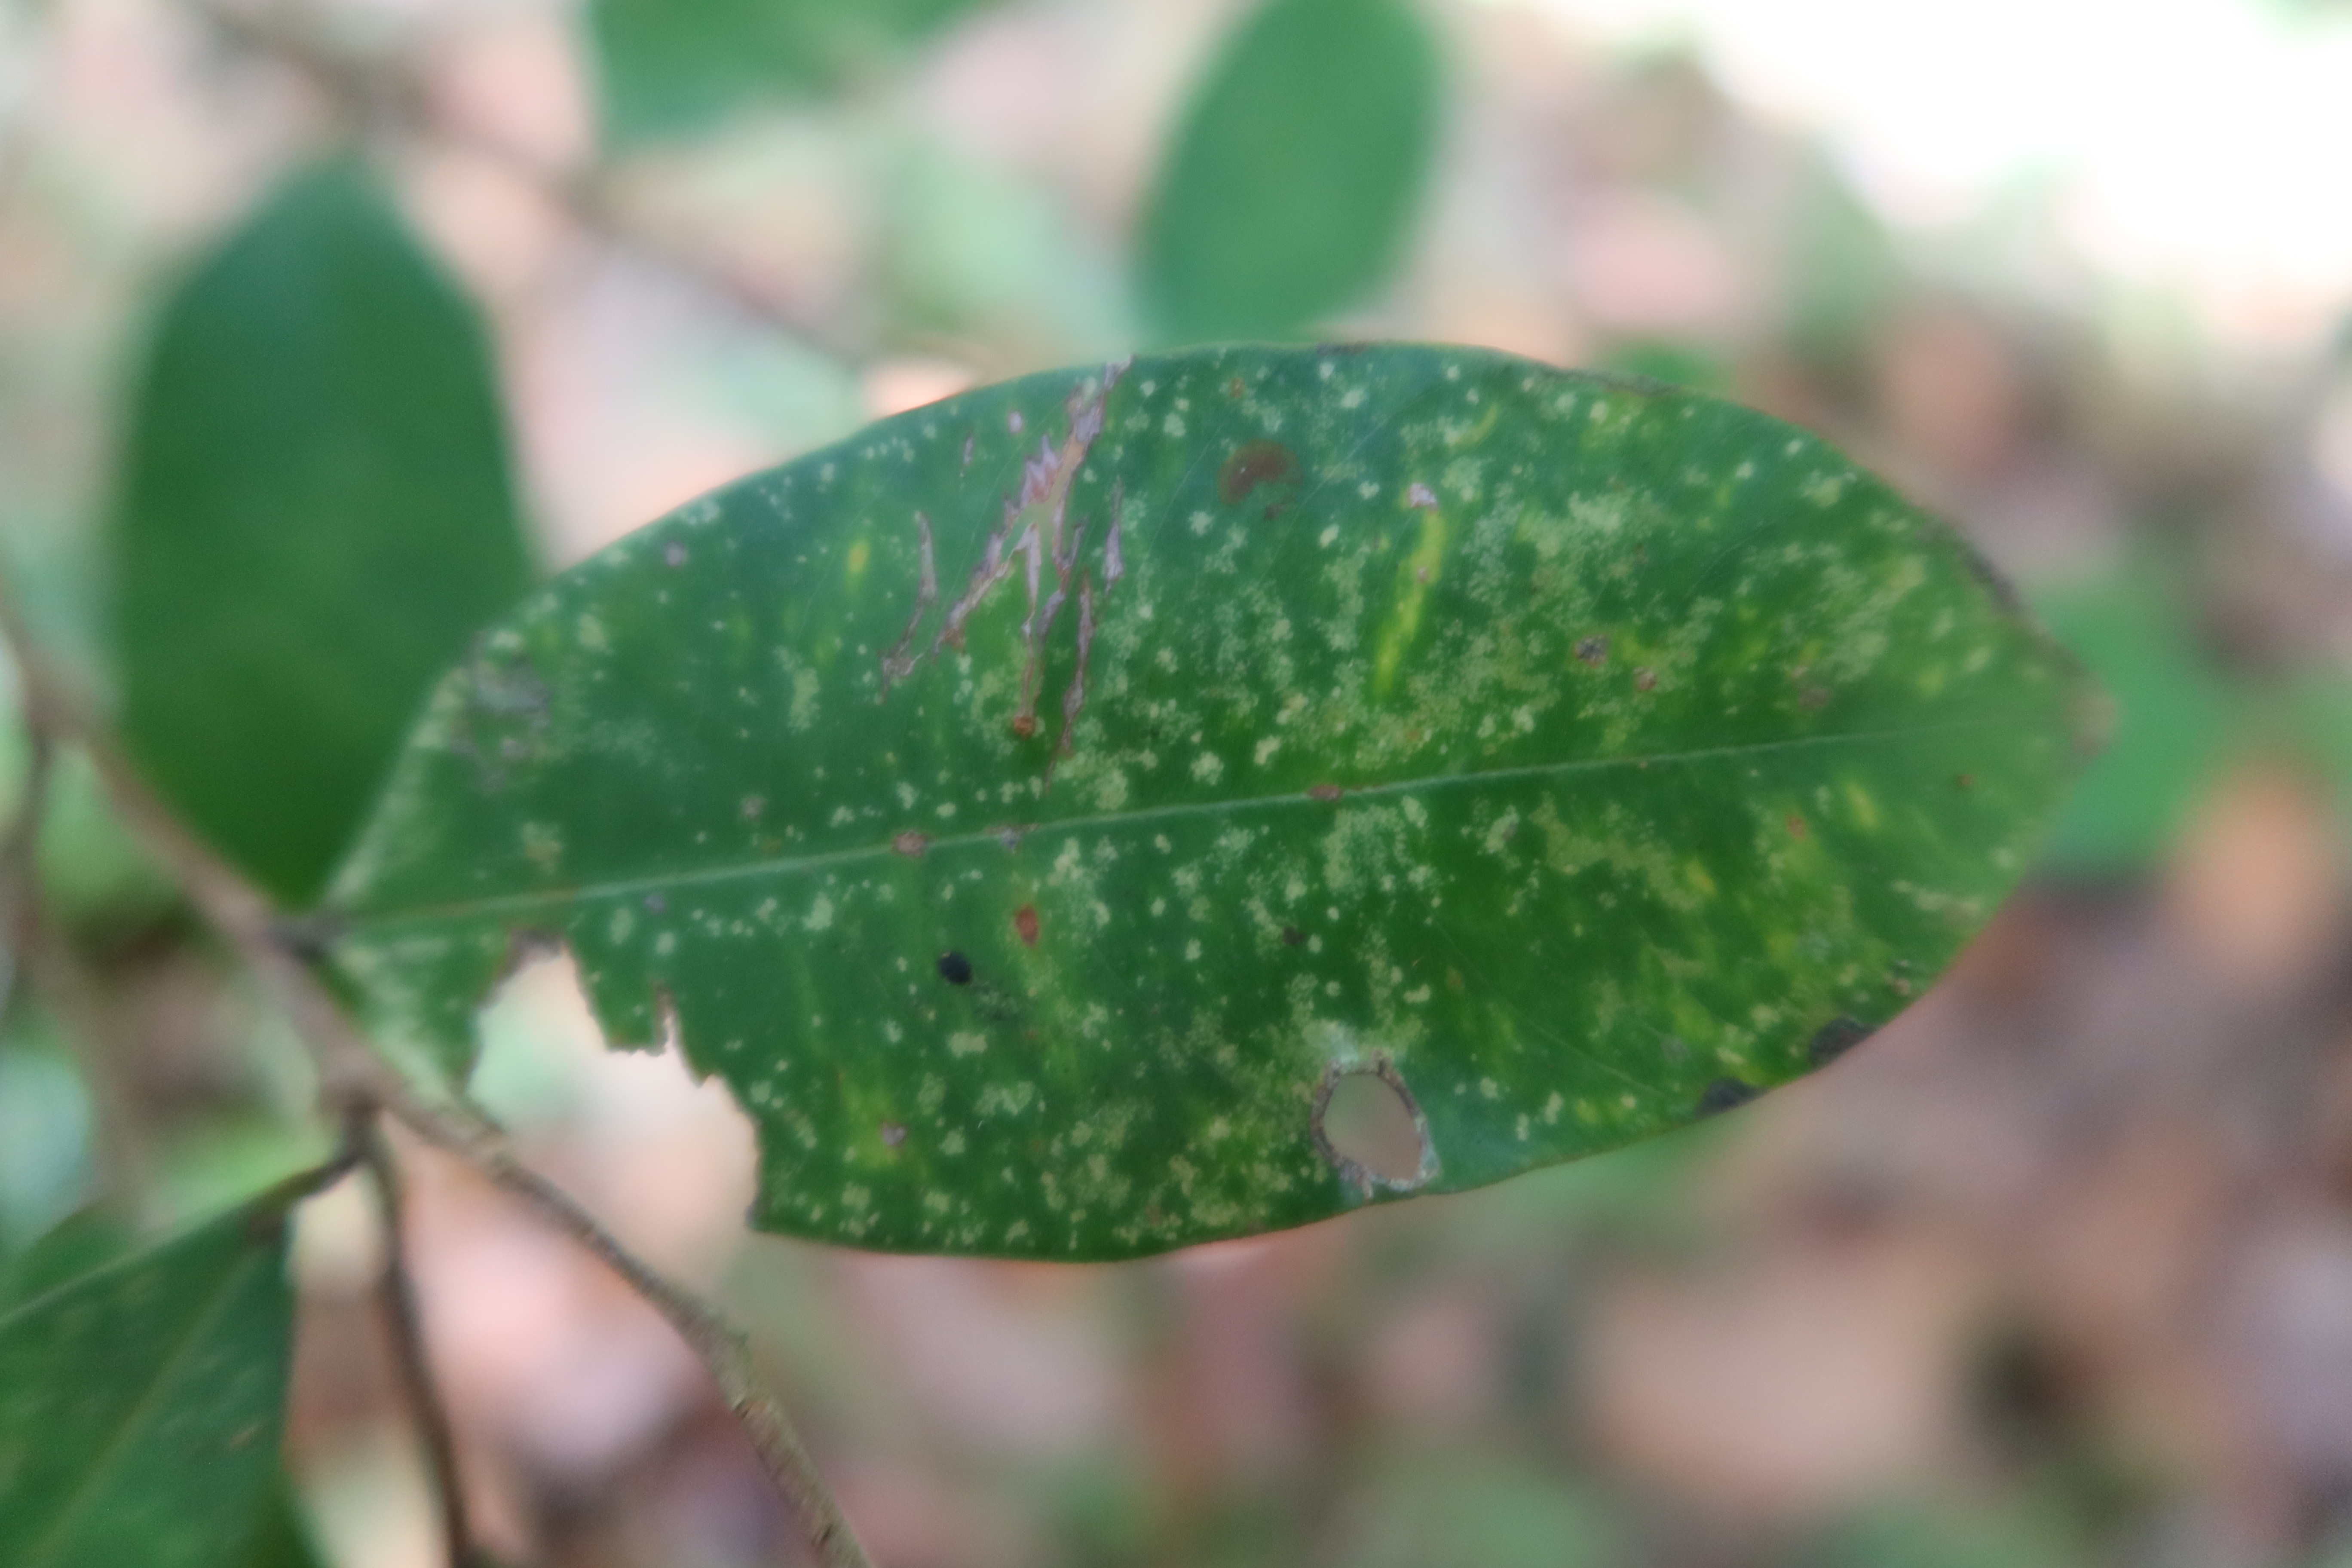
Label: Anthracnose